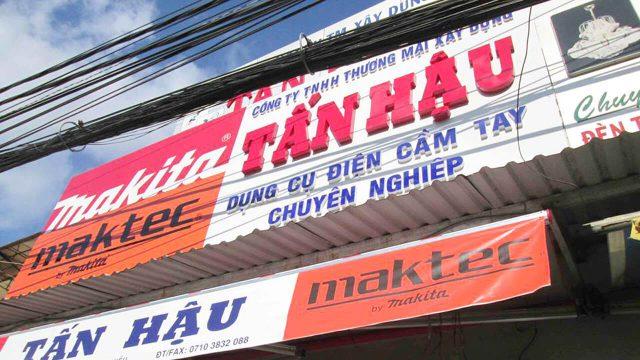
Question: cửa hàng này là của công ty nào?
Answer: công ty tnhh thương mại xây dựng tấn hậu